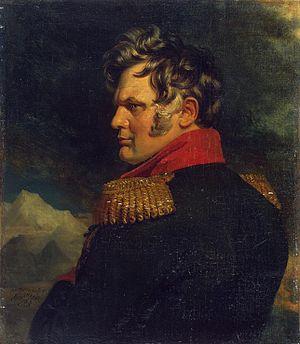
Liste chronologique des membres du Conseil d'État de l'Empire russe du 3 mars 1801 au 17 avril 1906.